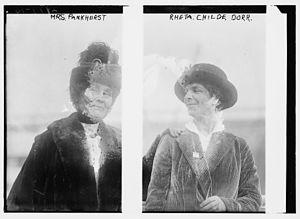
Rheta Louise Childe Dorr est une journaliste américaine, écrivaine, suffragette et militante politique. Elle est l'une des principales journalistes féminines de l'époque progressiste et la première rédactrice en chef du journal The Suffragist.